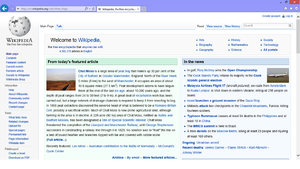
Microsoft Internet Explorer 11 est une version du navigateur Internet Explorer apparue dans la préversion de Windows 8.1. La première version stable est sortie le 17 octobre 2013 pour Windows 8.1 et le 7 novembre 2013 sous Windows 7. Elle est la dernière version annoncée du navigateur, Microsoft abandonnant son développement au profit de Microsoft Edge, lancé en 2015. À compter du 31 janvier 2020, c'est la seule version d'Internet Explorer à recevoir un support étendu avec des mises à jour de sécurité, la version 10 étant abandonnée.